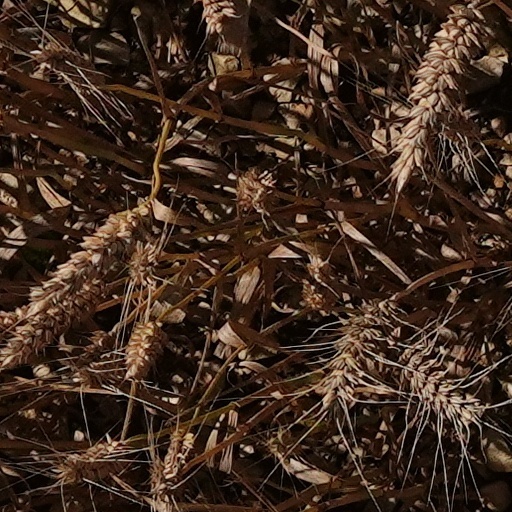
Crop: wheat